IB Diploma Programme

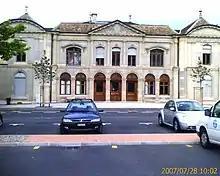
Château at Ecolint where IB was developed.

By 1964, international educators such as Alec Peterson (director of the Department of Education at Oxford University), Harlan Hanson (director of the College Board Advanced Placement Program), Desmond Cole (director of United Nations International School in New York City) and Desmond Cole-Baker (head of the International School of Geneva) founded the International Schools Examination Syndicate (ISES). Cole and Hanson brought experience with college entrance examinations in the United States, and Hanson, in particular, brought his experience from a long relationship with the College Board. According to Peterson, "the breakthrough in the history of the IB" came in 1965 with a grant from the Twentieth Century Fund, which commissioned Martin Mayer, author of "The Schools", to produce a report on the feasibility of establishing a common curriculum and examination for international schools that would be acceptable for entry to universities worldwide. This led to conferences involving Ecolint, the United World College of the Atlantic (Atlantic College), and others in the spring and fall of 1965, at which details about the curriculum for the Diploma Programme were discussed and agreed upon.